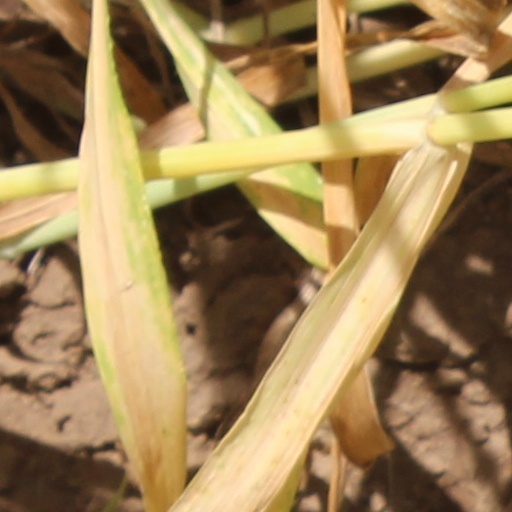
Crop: wheat